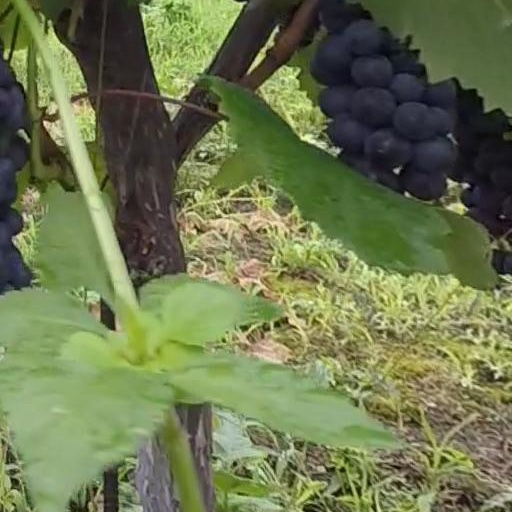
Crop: grape